John H. Bunzel

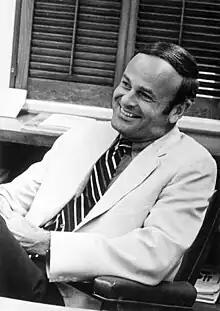

John Harvey Bunzel was an American academic. He served as president of San Jose State University from 1970 to 1978 and was a senior research fellow at the Hoover Institution since 1978. He was formerly a member of the United States Commission on Civil Rights.